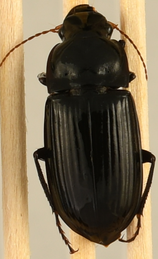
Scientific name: Harpalus caliginosus
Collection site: Sterling Site (STER), plot STER_006